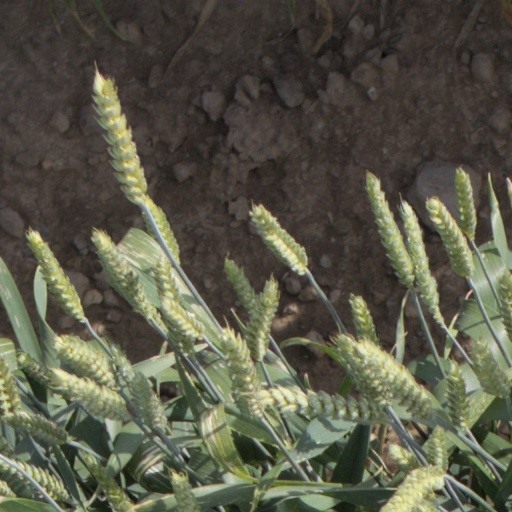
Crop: wheat